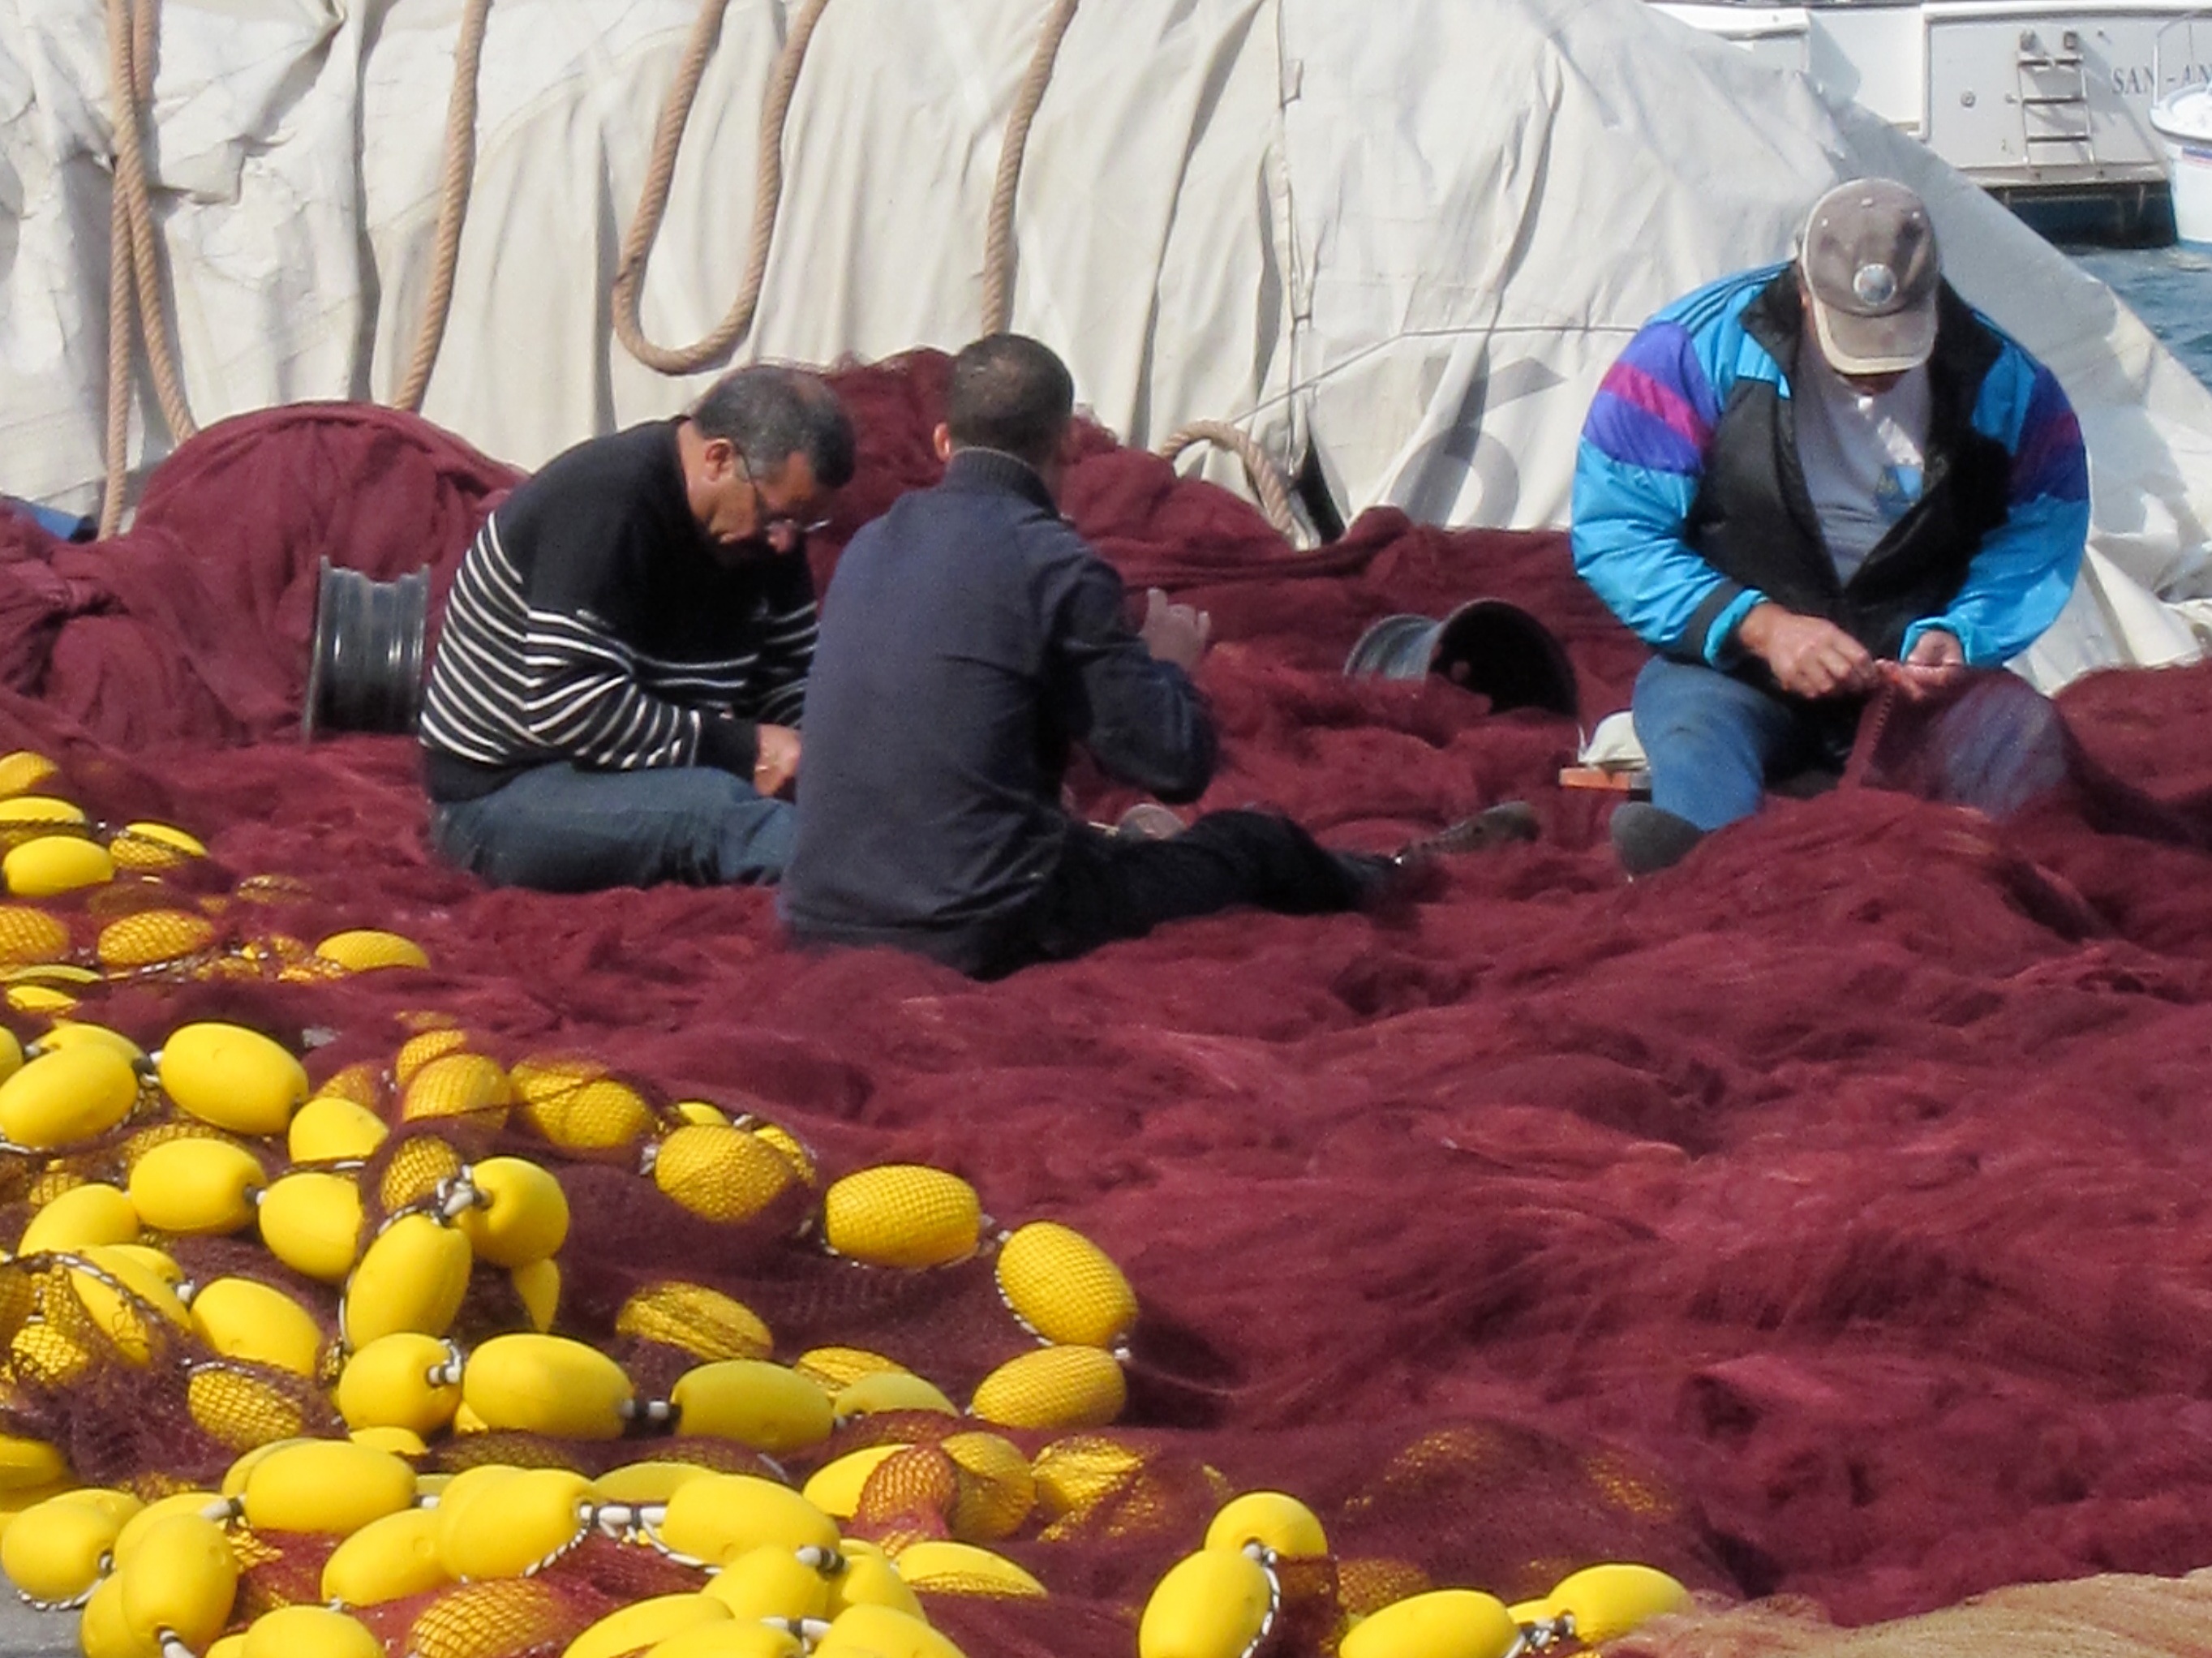
plant, flower, france, food, mediterranean, produce, fishing, harbor, flowering plant, fishing net, pyr n es orientales, land plant, port vendres